Question: Please indicate a possible affordance area of the rugby ball that can be used for catching
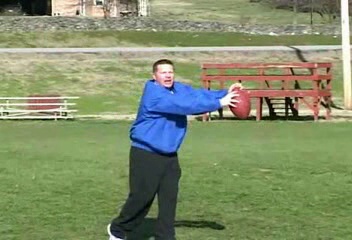
Answer: [229.5, 83, 252.5, 118]